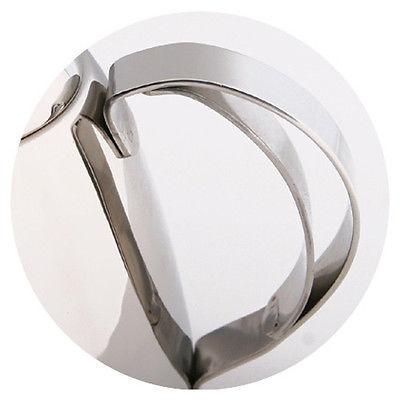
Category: kettle